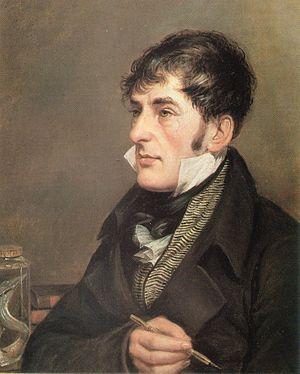
L'expédition Baudin est un voyage d'exploration scientifique français parti du Havre le 19 octobre 1800 et qui conduisit Nicolas Baudin et l'équipage du Géographe et du Naturaliste dans les mers du Sud au-delà du cap de Bonne-Espérance et jusque dans l'océan Pacifique.
Charles-Alexandre Lesueur, né le 1ᵉʳ janvier 1778 au Havre et mort le 12 décembre 1846 à Sainte-Adresse, est un naturaliste, artiste et explorateur français.
Février